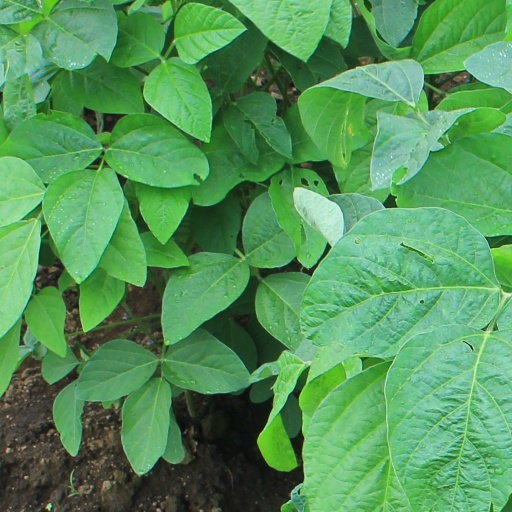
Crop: soybean